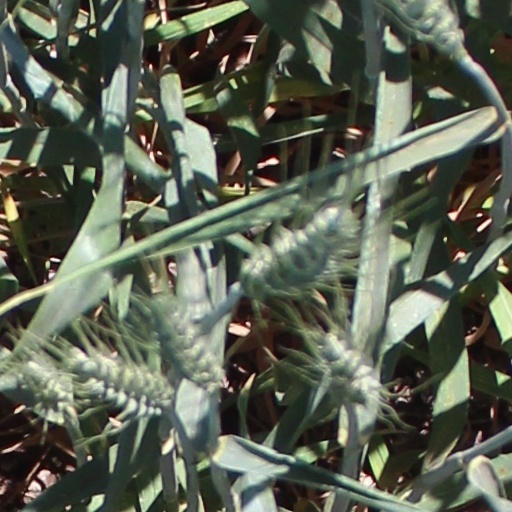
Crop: wheat